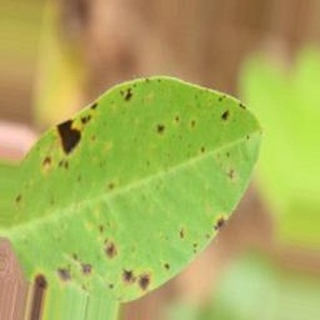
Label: groundnut_late_leaf_spot